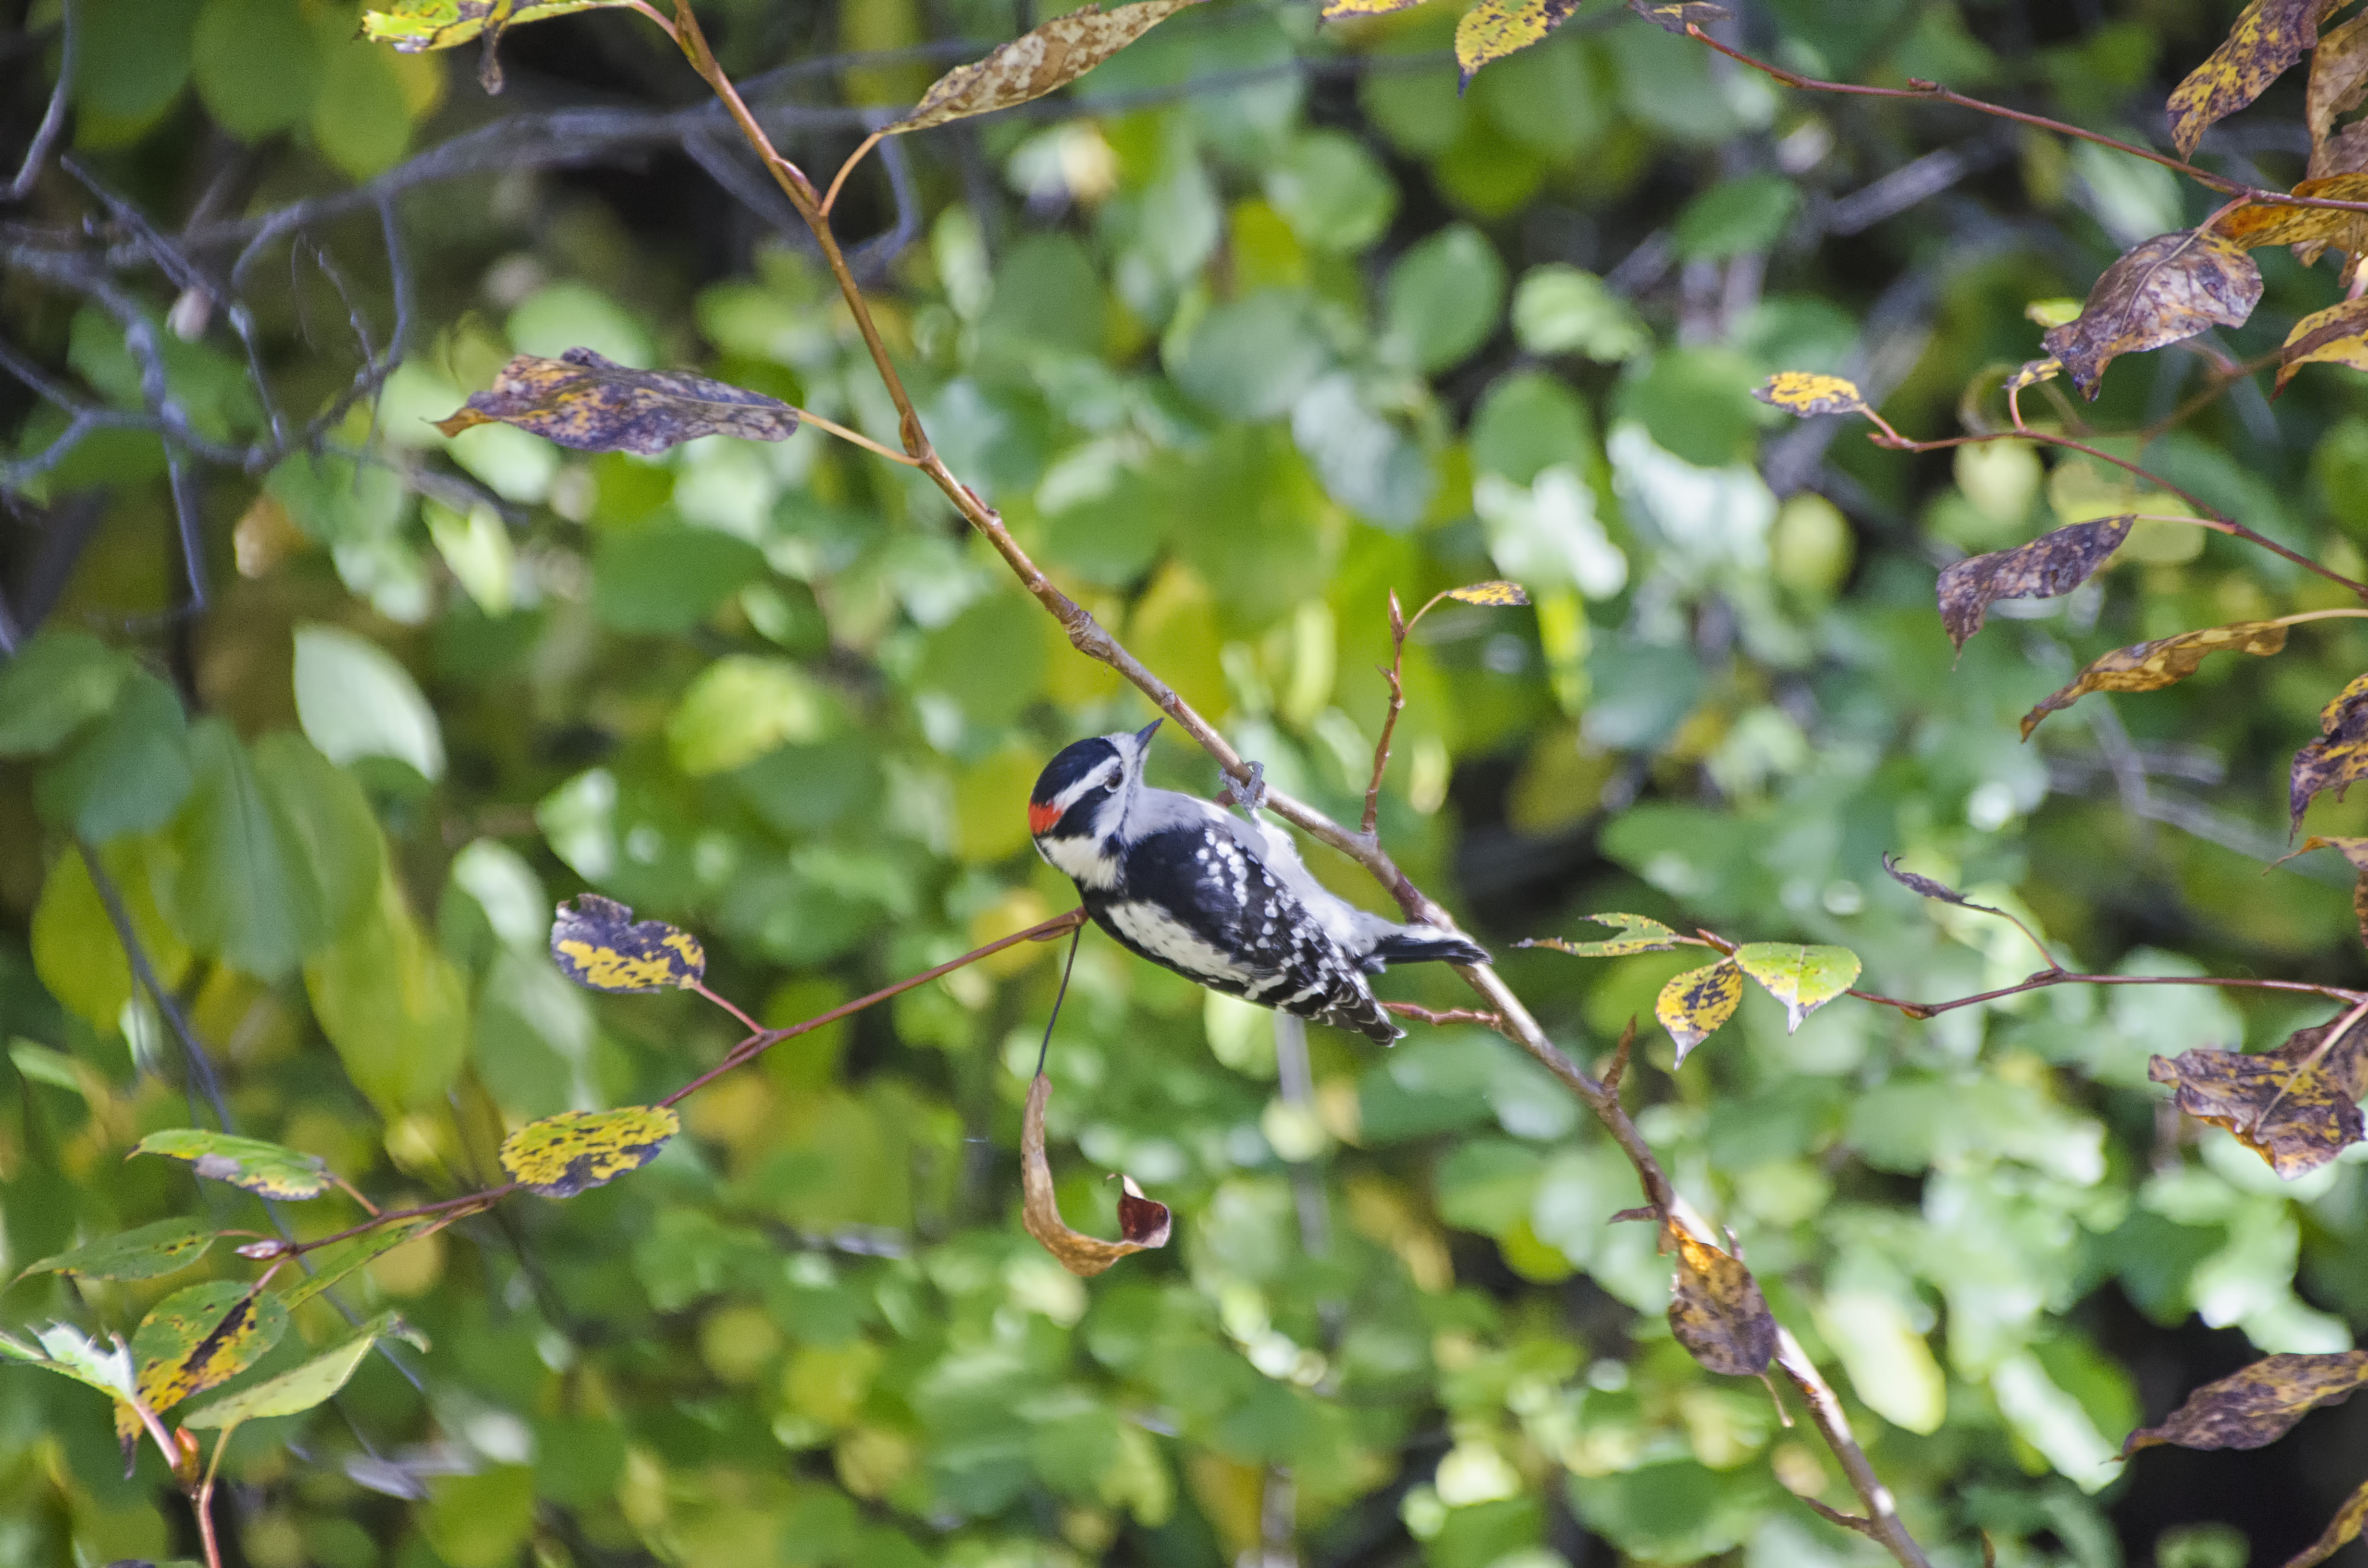
tree, nature, branch, bird, leaf, flower, wildlife, green, botany, flora, fauna, canada, vertebrate, quebec, woodpecker, sherbrooke, oiseau, pic, mineur, downy, perching bird